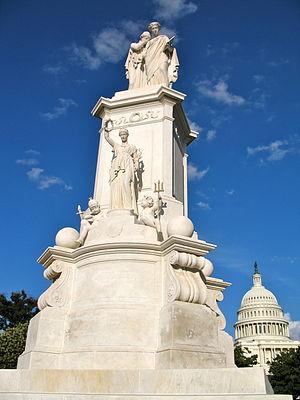
Le Peace Monument, aussi connu comme le Naval Monument ou le Civil War Sailors Monument, est un monument situé à proximité du Capitole des États-Unis, dans le Peace Circle, à Washington aux États-Unis. D'une hauteur de 13,4 mètres, cette œuvre de Franklin Simmons en marbre blanc a été construit en 1877-1878 pour commémorer les marins morts lors de la guerre de Sécession.